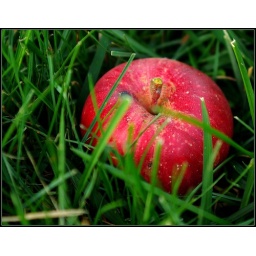
The old apple tree in my backyard is beginning to drop apples. Here's one.